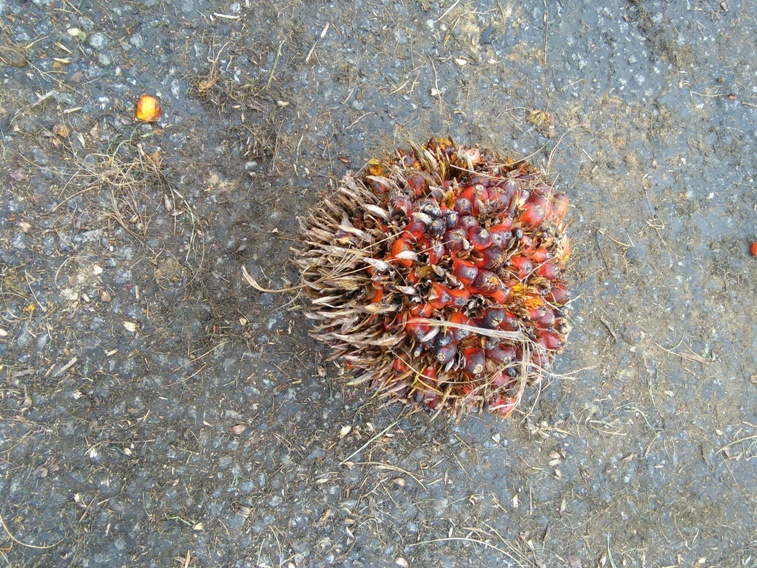
Ripeness: Ripe